Rutilated quartz

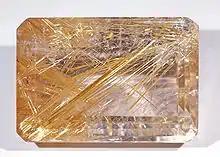
Rutilated quartz used as a gemstone

Rutilated quartz (also known as Venus' Hair Stone) is a variety of quartz which contains acicular (needle-like) inclusions of rutile. It is used for gemstones. These inclusions mostly look golden, but they also can appear silver, copper red or black.